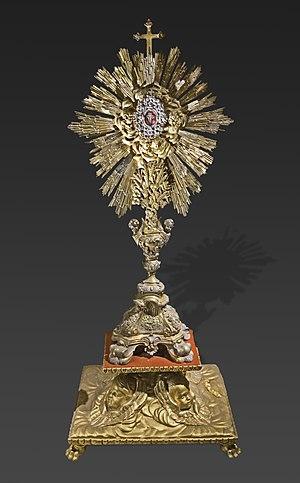
L'église du Sanctuaire Saint-Jérôme, rue du Lieutenant-Colonel-Pélissier, est une église construite par la Compagnie royale des Pénitents bleus de Toulouse. Elle a été édifiée au XVIIᵉ siècle par l'architecte Pierre Levesville sous Louis XIII, premier roi de France membre de la confrérie. Les Pénitents bleus firent appel aux meilleurs artistes de Toulouse pour décorer leur chapelle, qui n'eut pas trop à souffrir de la Révolution française.